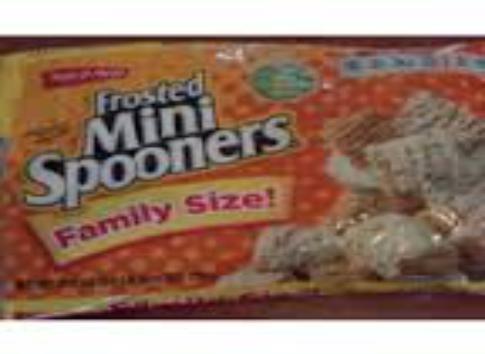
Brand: Frosted Mini Spooners
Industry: Food